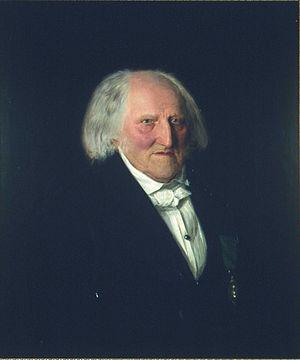
Cet article liste les membres de l'Assemblée constituante de Norvège lors de l'adoption de la constitution le 17 mai 1814. Ceux-ci ont été élu lors de l'élections de 1814, qui a débuté au mois de février.